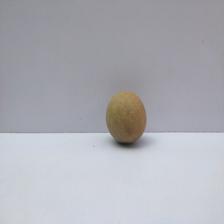
Size: Small